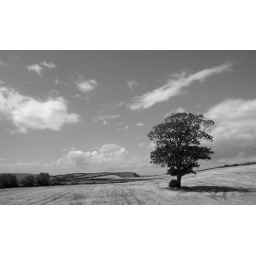
A lone tree in a cultivated field at Deerpark Road, Portaferry.